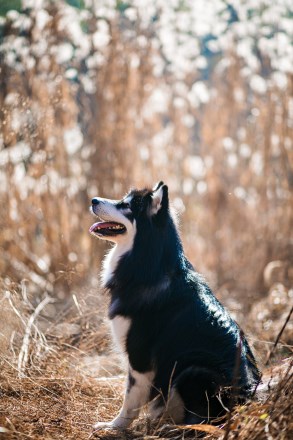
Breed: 1324-n000004-malamute